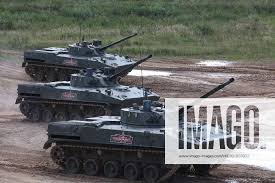
Label: BMD